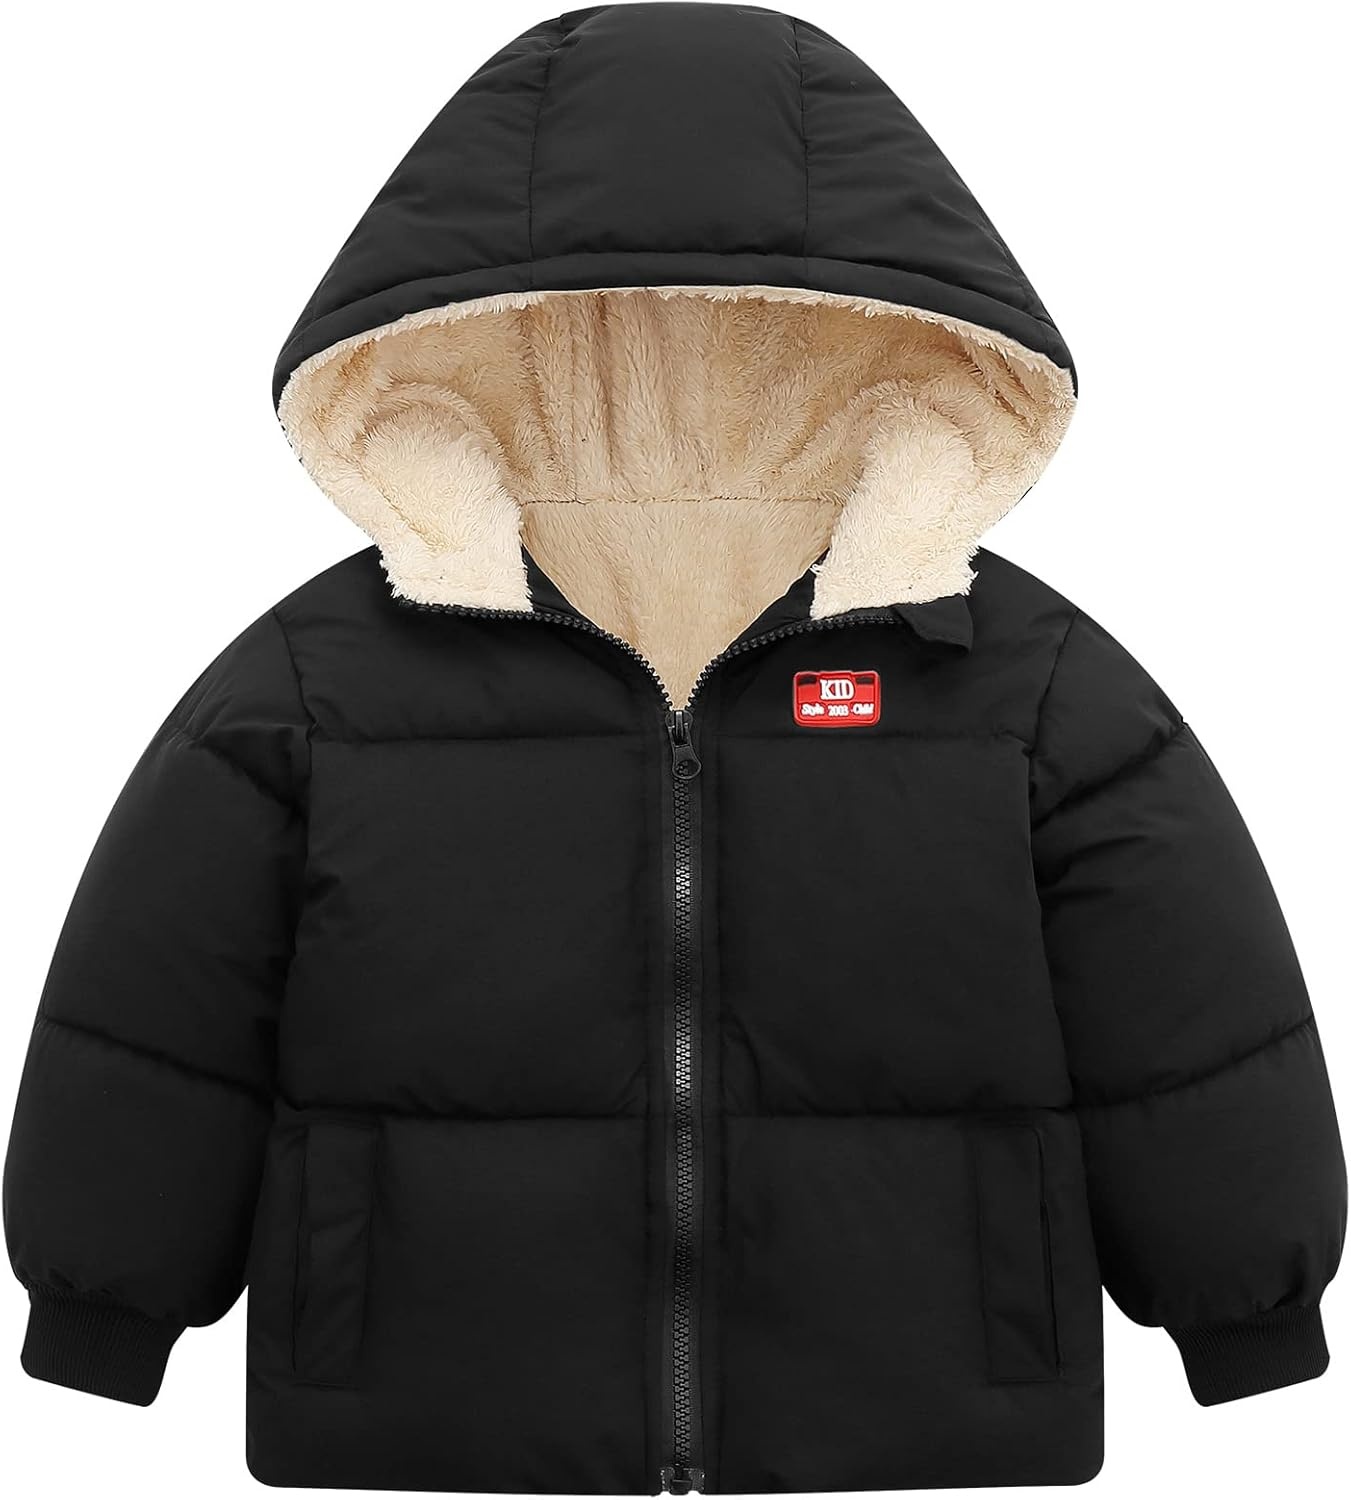
UNICOMIDEA Baby Winter Coat with Hooded Toddler Boys Girls Puffer Jackets for 12M-5T
Overview Fabric type : Polyester Care instructions : Hand Wash Only Origin : Imported About this item Material: 100% polyester, Waterproof & Windproof, for baby boys and girls come in 12M-5T. Thicken Warm Lining Coat: These cute warm kid’s fleece down jackets keep your babies' core warm and comfy when temperatures start to drop. Multifunctional Features Designs: Our baby winter coats include windproof hoody, anti-pinch neckline, front pockets for storing items and easy pull zipper etc. Fun and Trendy Colors – Our stylish coats for kids come in exciting colors children love, including black, blue, pink, red, yellow, and rose red. Occasions: Suitable for varies indoor and outdoor occasions such as school, kindergarten, day care, picnic, party, walking, running, riding, cycling and other activities in Fall & Winter.
Brand: UNICOMIDEA
Category: Apparel & Accessories > Clothing > Baby & Toddler Clothing > Baby & Toddler Outerwear > Baby & Toddler Coats & Jackets > Puffer Jackets